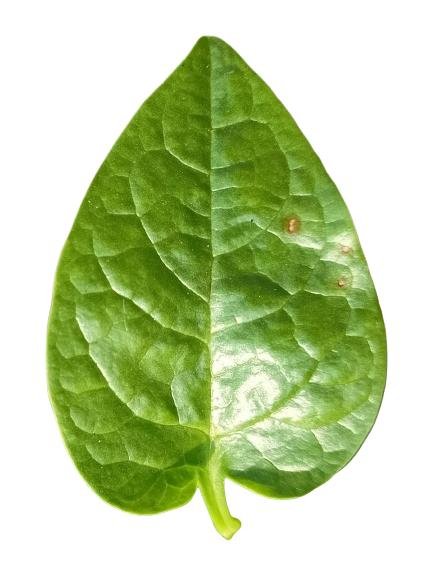
Label: Bacterial-Spot